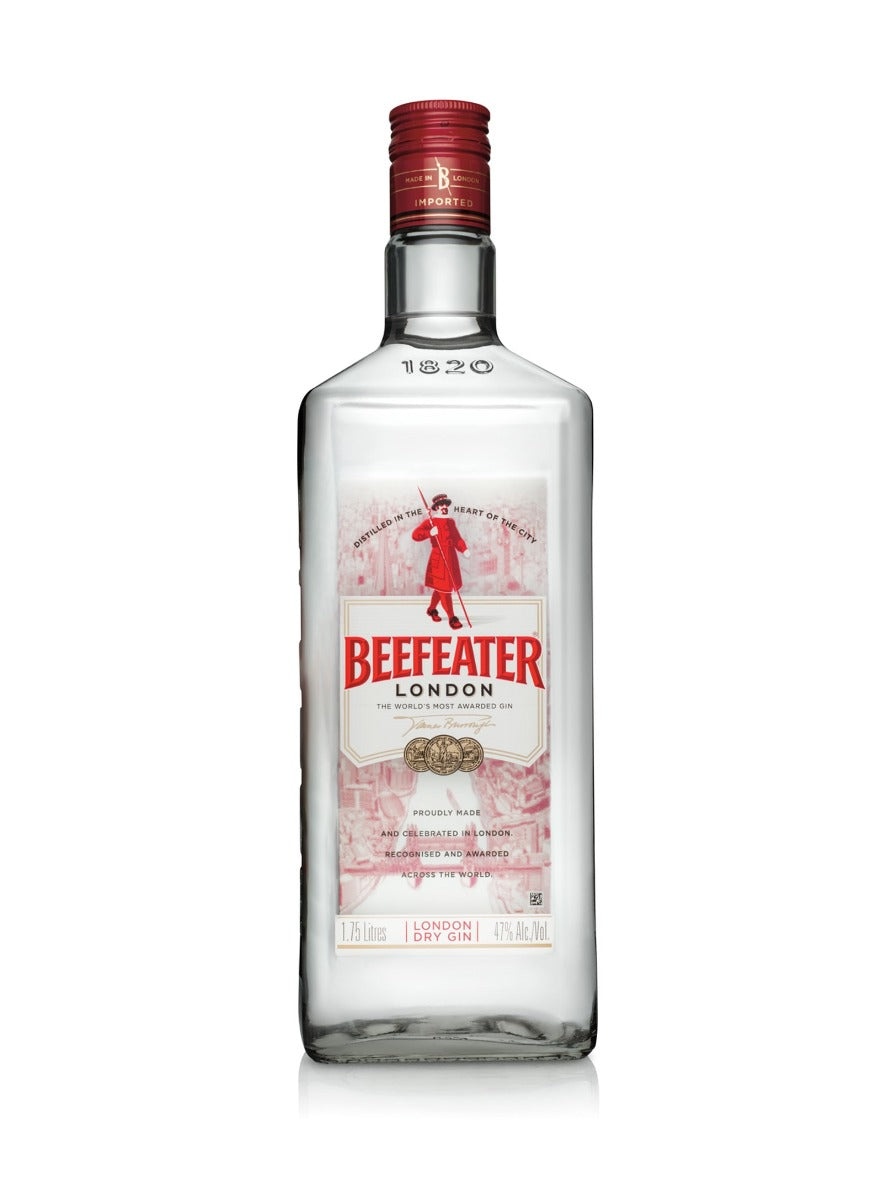
BEEFEATER GIN DRY LONDON 1.75LI
Beefeater London Dry Gin is a world-renowned gin that embodies the essence of traditional London gin-making. Crafted with a time-honored recipe featuring nine botanicals, it delivers a bold, juniper-forward profile that is both crisp and balanced. Tasting Notes: Nose: Classic juniper aroma with fresh citrus zest and delicate floral notes. Palate: Bright and well-balanced, featuring juniper, coriander, angelica root, and a touch of lemon peel. Finish: Smooth, dry, and refreshing with lingering herbal and citrus nuances.
Brand: Pernod Ricard
Category: Food, Beverages & Tobacco > Beverages > Alcoholic Beverages > Liquor & Spirits > Gin